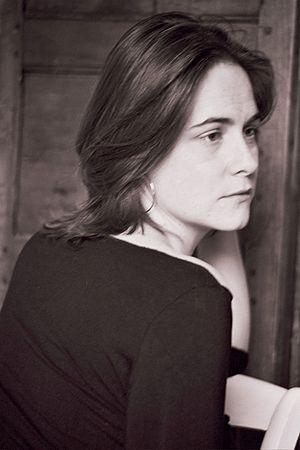
Comédienne Auteur Metteur en scène
Carole Baillien, née le 1ᵉʳ janvier 1968 à Bruxelles, en, est une actrice et metteuse en scène franco-belge spécialisée dans le doublage.